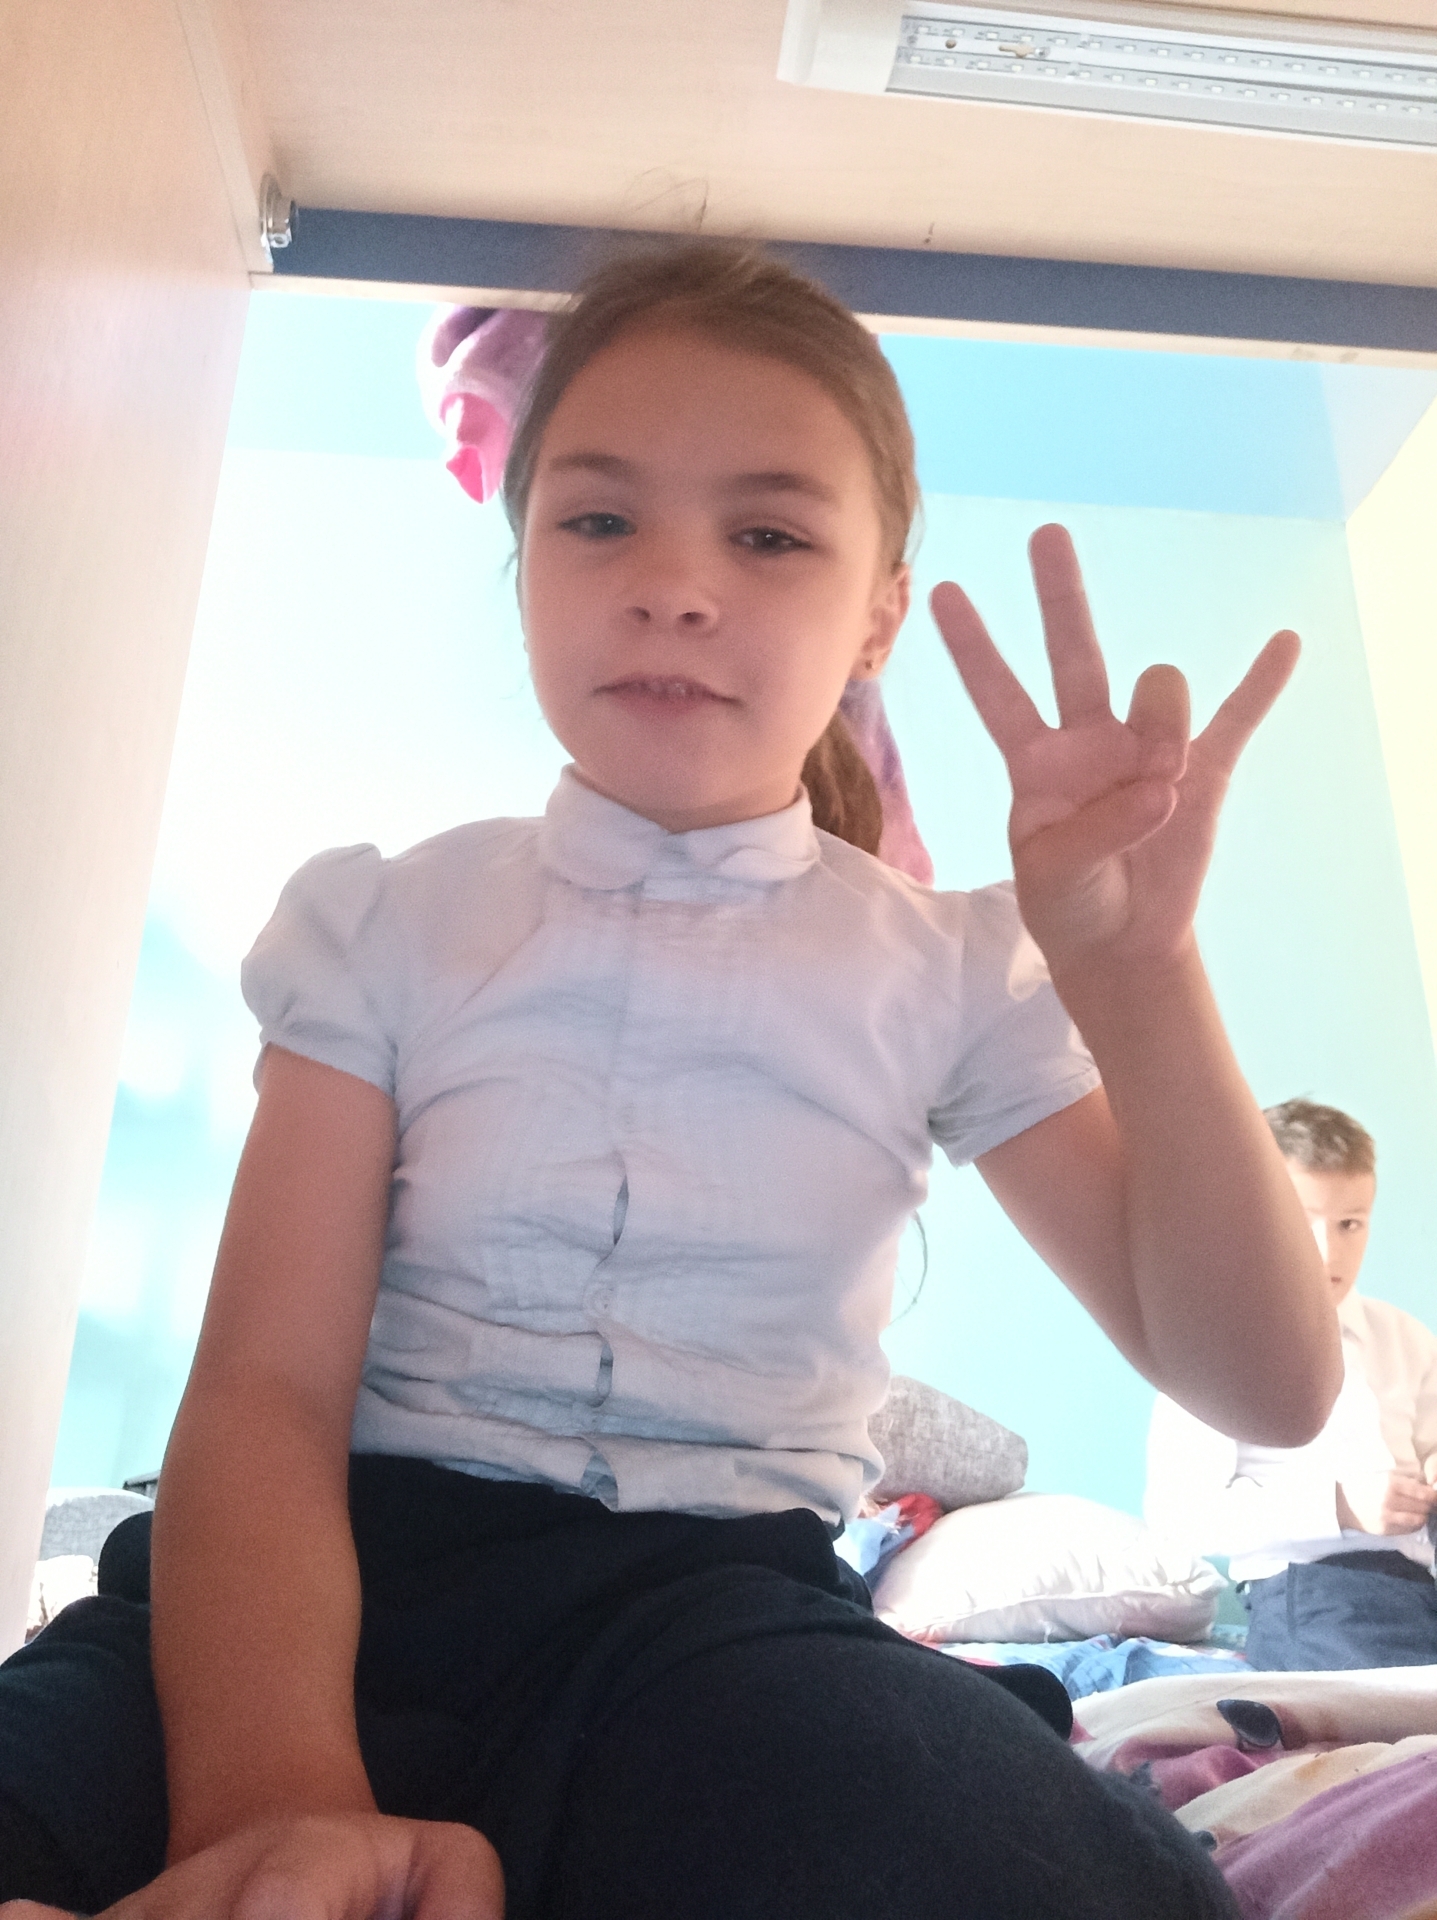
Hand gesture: three3